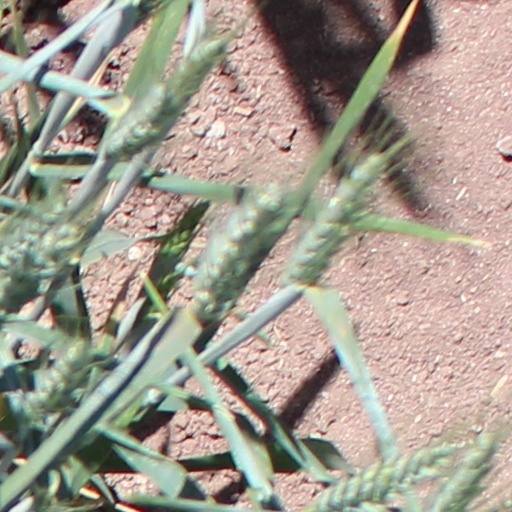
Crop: wheat